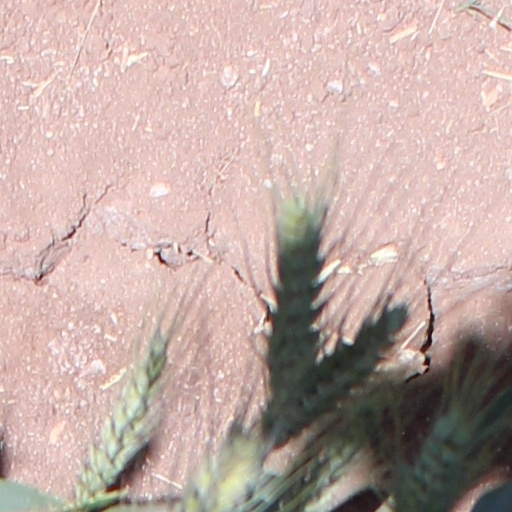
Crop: wheat